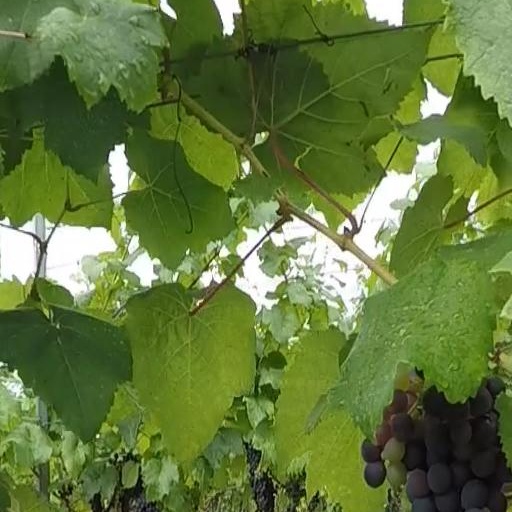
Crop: grape